Nandi Hills, India

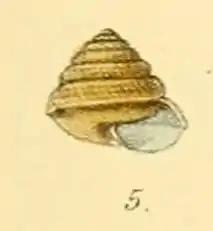
"Sitala palmaria", a land snail described from the Nandi Hills by William Henry Benson

Places of interest in the area include Yoga Nandeeshwara Temple (a Hindu temple in Chikkaballapur district), Tipu's Summer Palace, Tipu Drop, and Skandagiri.